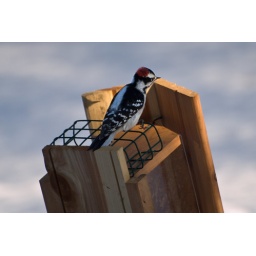
Kids, wind, squirrels knocked down my bird feeder. This poor woodpecker searches in vain for food.